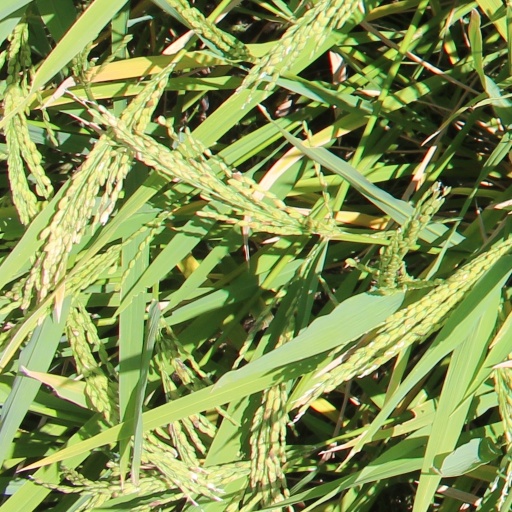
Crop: rice